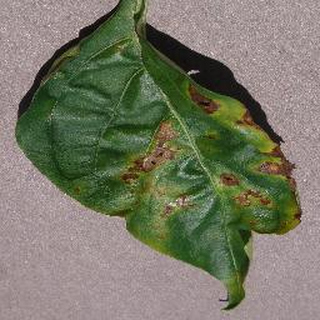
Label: bell_pepper_bacterial_spot